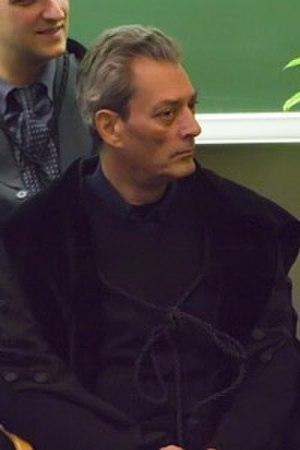
Paul Auster le 19 septembre 2007.